Ganoderma applanatum

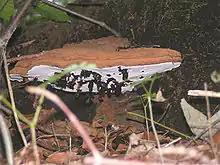
Larval galls (black objects) of "Agathomyia wankowiczii" on an artist's bracket fungus

The midge "Agathomyia wankowiczii" lays its eggs on the fruiting body of the fungus, forming galls. Female forked fungus beetles, "Bolitotherus cornutus" lay their eggs on the surface of the fruiting bodies and the larvae live inside of the fruiting bodies of "G. applanatum" and a few other bracket fungi. Meanwhile, the fly "Hirtodrosophila mycetophaga" courts and mates entirely on the underside of dark fungi.